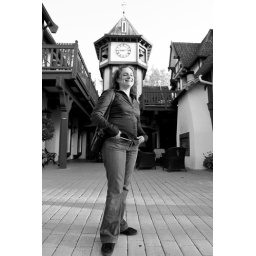
Agata standing below town clock